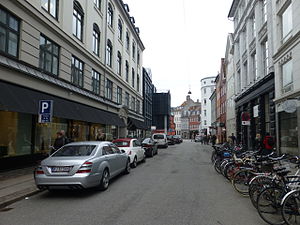
Grønnegade (København)
Grønnegade.
Grønnegade er en gade mellem Gammel Mønt og Gothersgade i Indre By i København. Det er en del af området med Københavns mere eksklusive butikker, placeret nordvest for Kongens Nytorv.